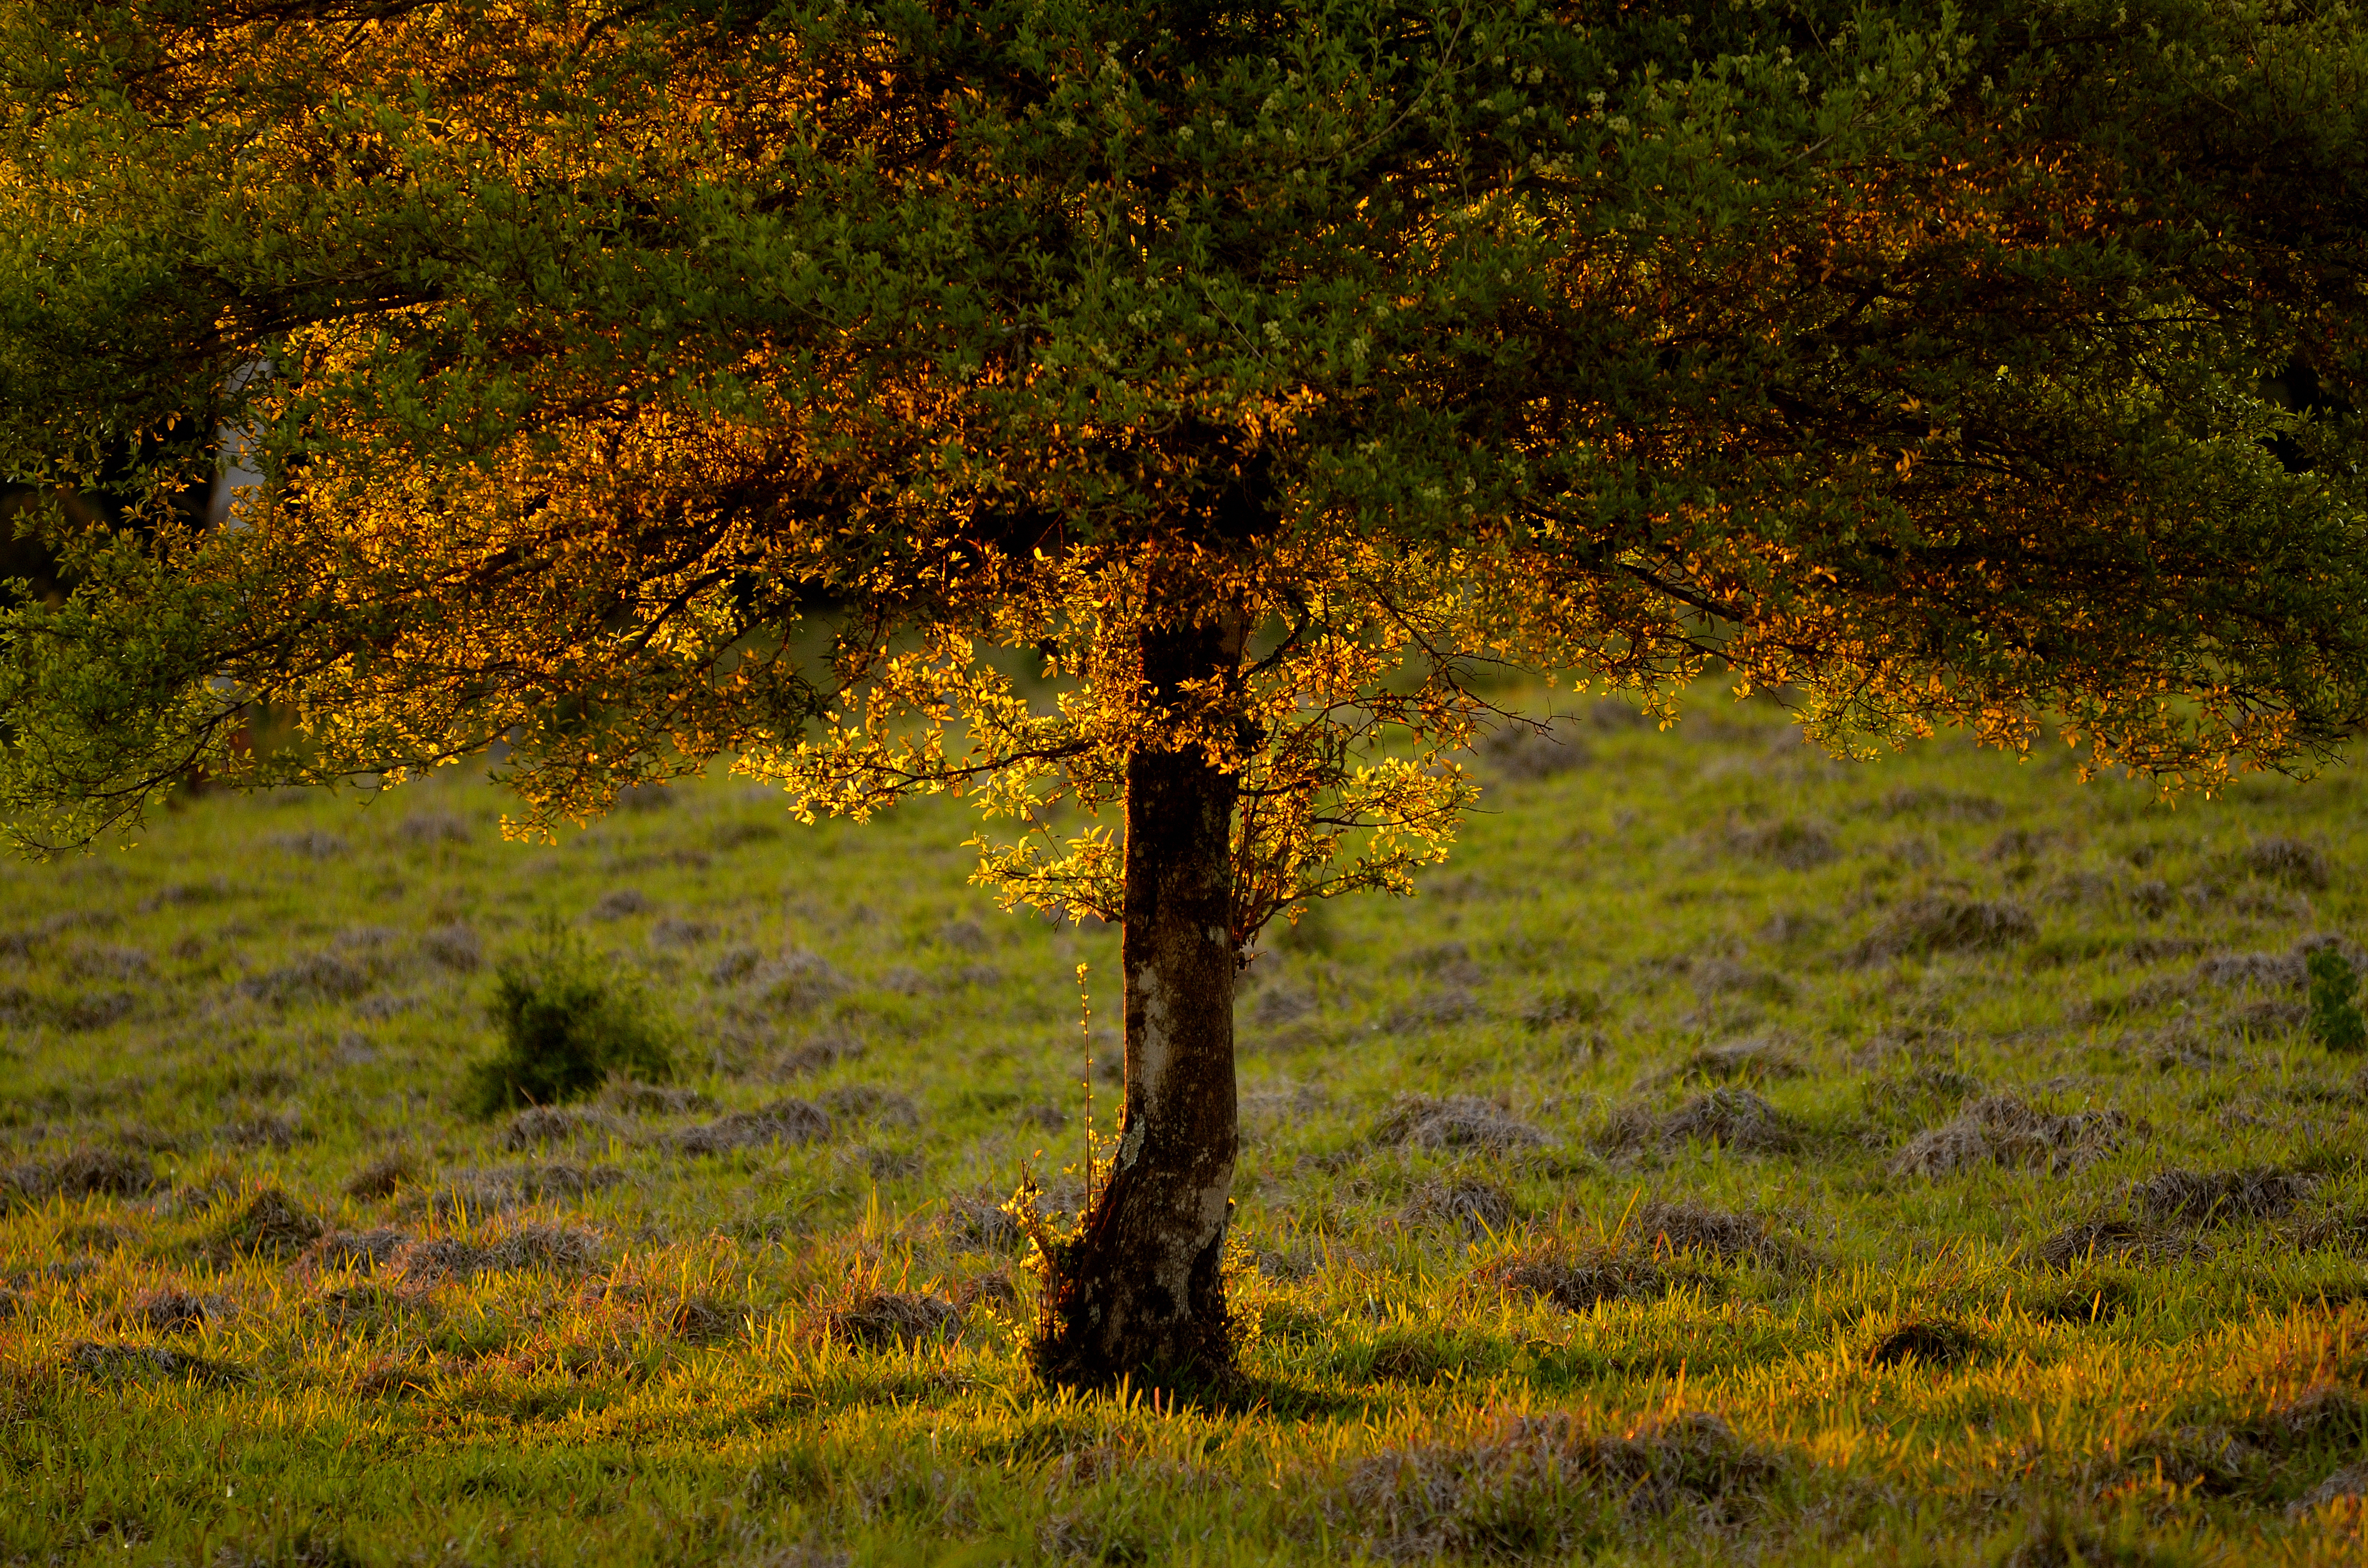
tree, nature, forest, grass, wilderness, plant, sunset, meadow, prairie, morning, leaf, flower, green, cow, autumn, season, savanna, vegetation, deciduous, wetland, bog, pordosol, atardecer, woodland, potrero, vacas, habitat, ecosystem, rural area, natural environment, woody plant